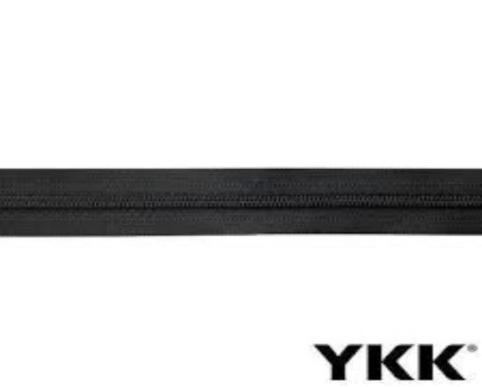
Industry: Necessities